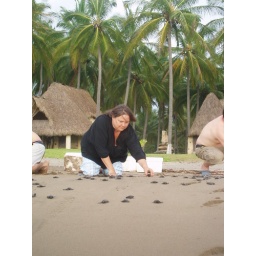
OCT '08. A week at on the beach in Mexico rescuing turtles with my nieces and their parents.